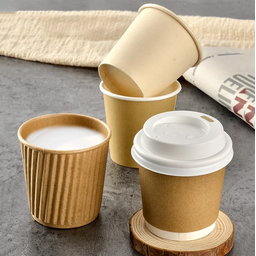
Label: paper